2013 Compagnie Africaine d'Aviation Fokker 50 crash

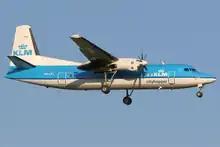
The aircraft involved in the accident, photographed in 2006 still in the KLM Cityhopper livery

The aircraft involved in the accident was a twin-turboprop Fokker 50, powered by two Pratt & Whitney Canada PW125B engines; it first flew in 1992 with registration PH-LXJ. Having serial number 20270, it was delivered to AirUK in 1994 and re-registered G-UKTE. This registration was kept following the rebranding of Air UK to KLM uk in 1998. KLM Cityhopper re-registered the aircraft as PH-LXJ in 2003, and returned it to the lessor in 2010. In March of the same year, it was re-registered 9Q-CBD and delivered to Compagnie Africaine d'Aviation. The aircraft was 20 years old at the time of the accident.